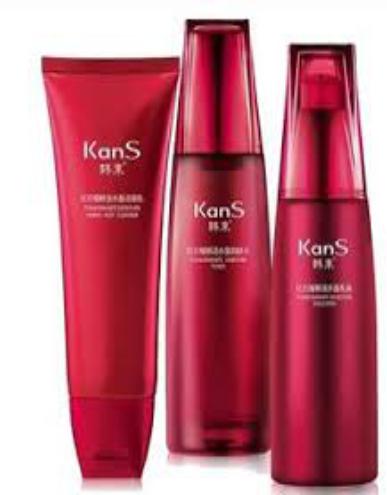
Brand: KANS
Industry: Necessities